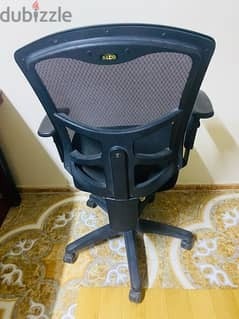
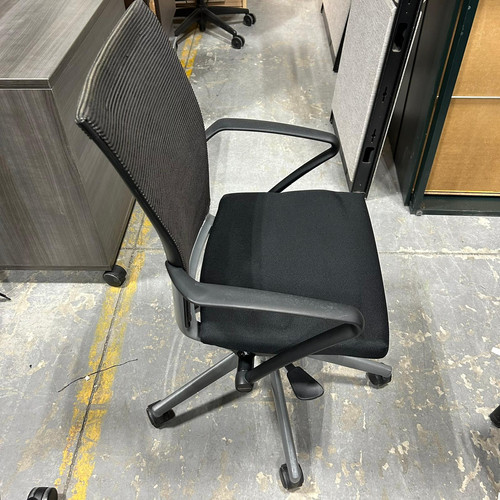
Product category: items_chair
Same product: no